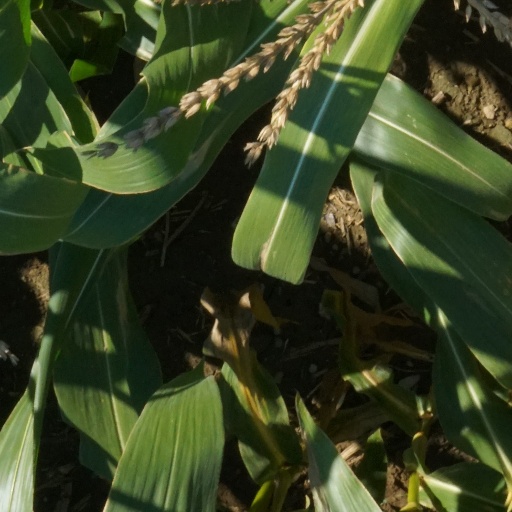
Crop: maize; corn